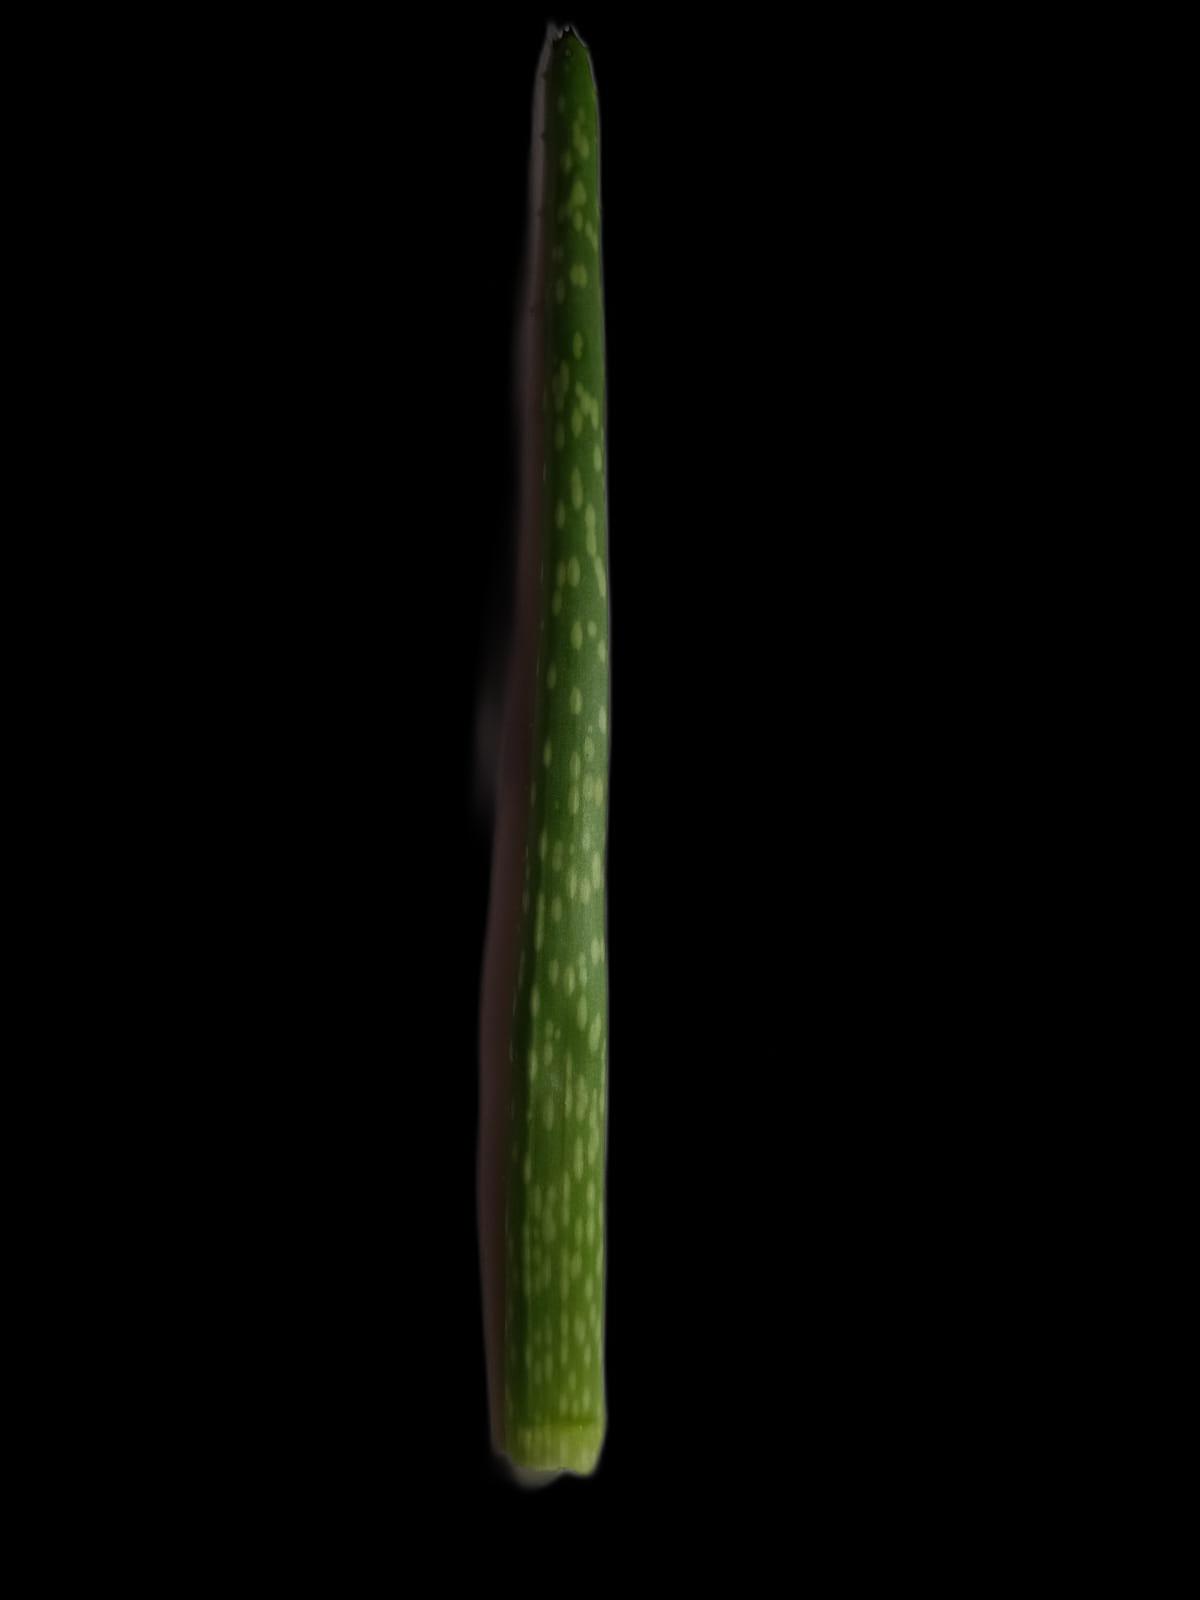
Plant: Aloe Vera